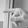
ASL letter: P